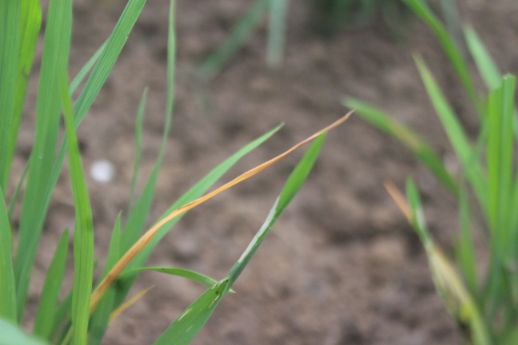
Disease: Tungro